Güell

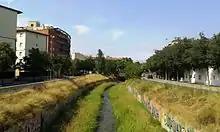
The river Guell as it passes through the neighborhoods of Santa Eugenia

The Güell is a river in Catalonia, Spain. It has a length of and passes through the city of Girona.